Vranje

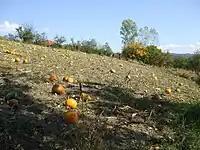
Pumpkins in the suburb village of Vlase.

Vranje is located in southern Serbia, on Corridor X near the border with North Macedonia and Bulgaria. The distance from Thessalonica international harbor is ; distance from the international airports of Skopje and Niš are . Vranje has a long tradition of industrial production, trade, and tourism and is rich in natural resources, such as forests and geothermal resources.